History of France–United Kingdom relations

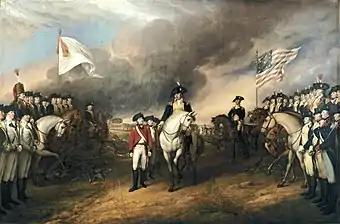
The British defeat at Yorktown was made possible by the actions of a French fleet and a combined French and American army under George Washington. It marked the end of the First British Empire.

France lent support to the Jacobite pretenders who claimed the British throne, hoping that a restored Jacobite monarchy would be inclined to be more pro-French. Despite this support the Jacobites failed to overthrow the Hanoverian monarchs.